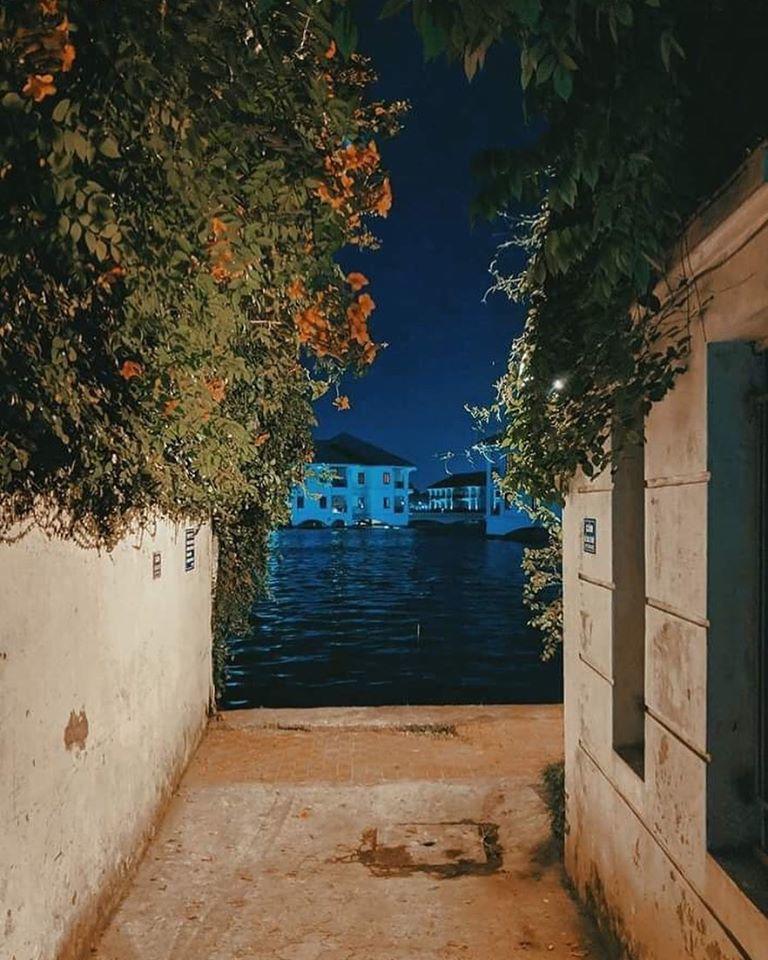
con hẻm nằm ở vị trí rìa của một con sông